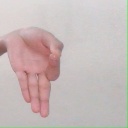
अक्षर: ज्ञ